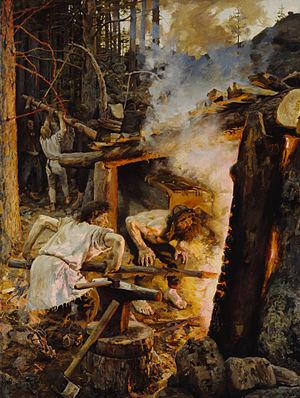
Le Kalevala est une épopée composée au XIXᵉ siècle par Elias Lönnrot, folkloriste et médecin, sur la base de poésies populaires de la mythologie finnoise transmises oralement. Il est considéré comme l'épopée nationale finlandaise et compte parmi les plus importantes œuvres en langue finnoise. Une première version, publiée en 1835, fut suivie en 1849 d'une édition considérablement augmentée qui comprend environ 23 000 vers. Le Kalevala est une sorte de patchwork, obtenu par l'assemblage de poèmes populaires authentiques recueillis entre 1834 et 1847 dans les campagnes finlandaises, notamment en Carélie. Ce poème représente la pierre angulaire de l'identité nationale finlandaise. Cette épopée a influencé bon nombre d'artistes finlandais et, de par sa traduction en 51 langues, est mondialement connue.
Akseli Gallen-Kallela de son vrai nom Axel Waldemar Gallén est un peintre et graveur finlandais de la fin du XIXᵉ et du début du XXᵉ siècle.
Dans la mythologie finnoise, le sampo est un objet magique souvent associé à Pohjola et qui assure la fortune à son propriétaire.